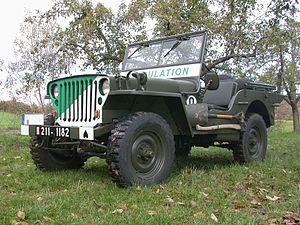
Hotchkiss est un constructeur automobile et manufacturier d'armes français, qui a produit des véhicules civils de 1904 à 1954 et des véhicules militaires jusqu'en 1969.
La Jeep Hotchkiss M-201, plus connue sous son simple surnom de « Jeep », est un véhicule tout-terrain léger, conçu en 1940 aux États-Unis et produit en grande série par les constructeurs américains Willys-Overland et Ford à partir de 1941 suivant le cahier des charges de l'armée américaine.